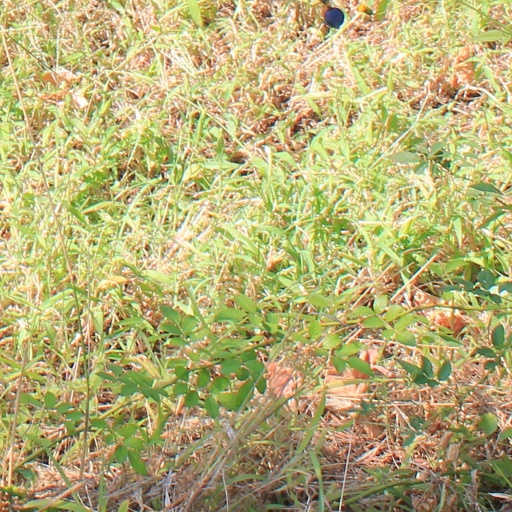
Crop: grape